8 South African Armoured Division

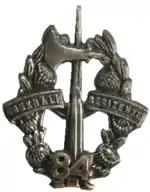
SADF 84 Motorised Brigade beret badge

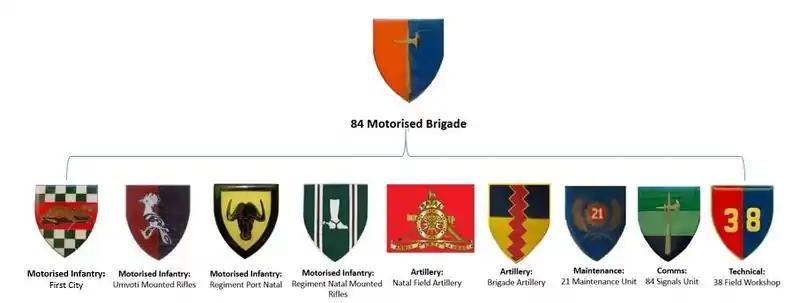
Structure SADF 84 Motorised Brigade

By 1985, 8 Division consisted of 81 Armoured Brigade, 84 Motorised Brigade and 72 Motorised Brigade. 82 Mechanised Brigade had been transferred to the command of 7 South African Infantry Division.